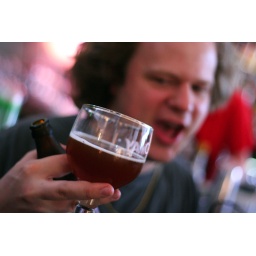
Forget double-fisting. Ken's balancing a wine glass and a bottle in one hand with his camera and a gigantor flash in the other.